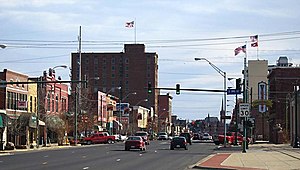
Fort Smith (Arkansas)
Fort Smith er en by i den vestlige del af delstaten Arkansas i USA. Byen har 86.209 indbyggere og er den næststørste by i Arkansas. Den ligger ved Arkansasfloden på grænsen til delstaten Oklahoma. Fort Smith er det ene af to administrative centrer i det amerikanske county Sebastian County.